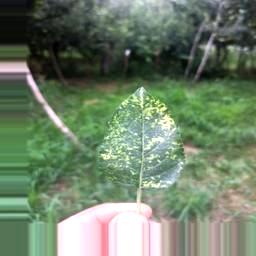
Label: Apple_Mosaic